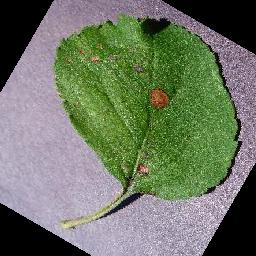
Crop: apple
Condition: black_rot